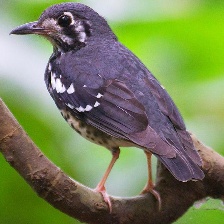
Species: ASHY THRUSHBIRD
Scientific name: GEOKICHLA CINEREA